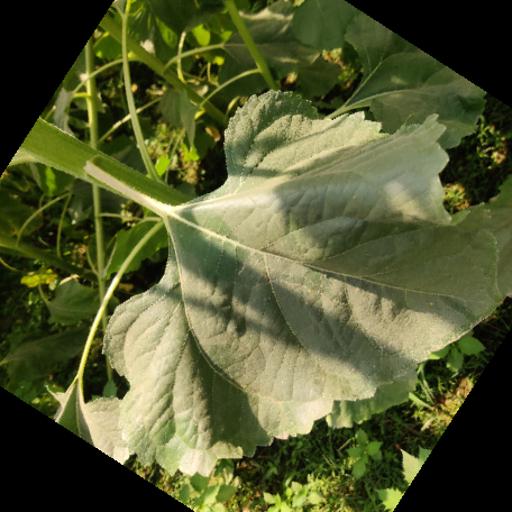
Label: Fresh_leaf